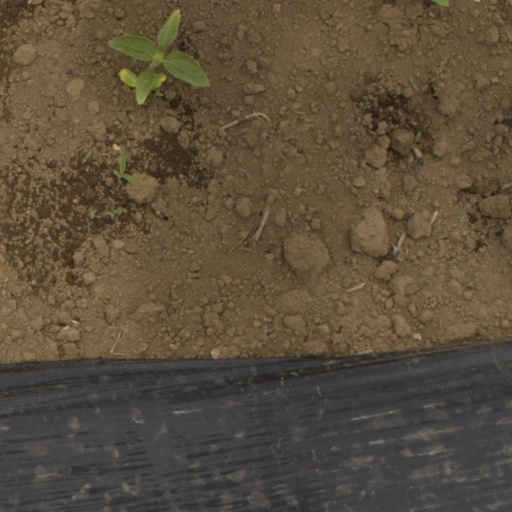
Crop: Jerusalem artichoke